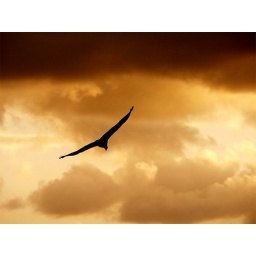
Just a bird flying in the sunset